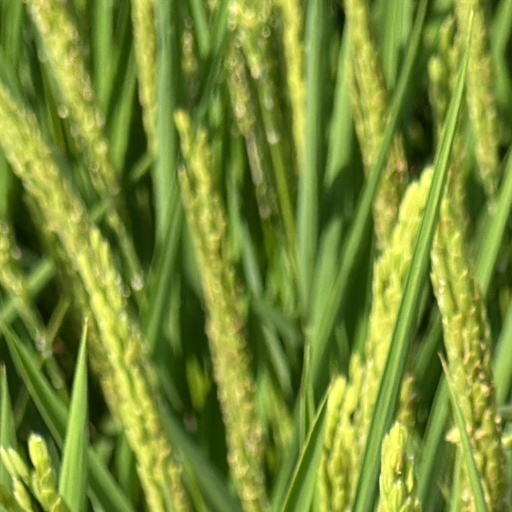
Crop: rice